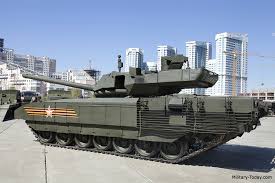
Label: Tank